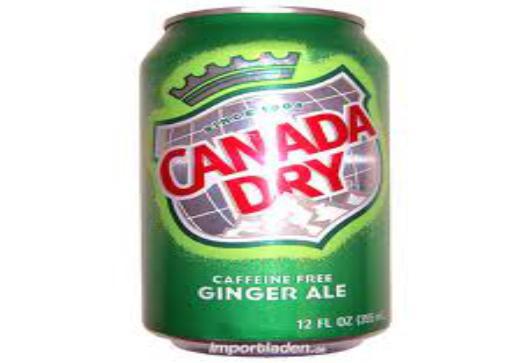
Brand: Canada Dry
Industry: Food